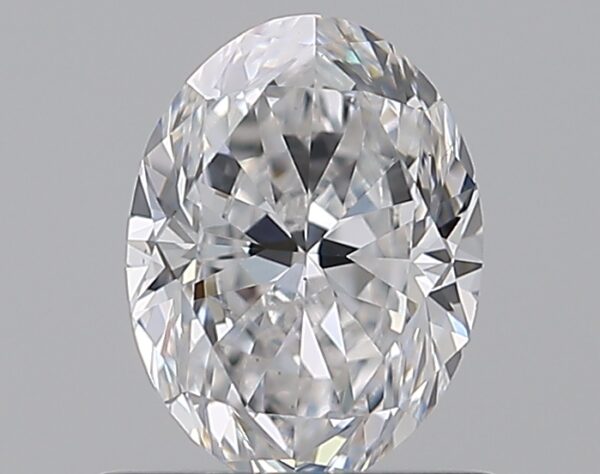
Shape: oval
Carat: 0.71
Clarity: SI1
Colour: D
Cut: VG
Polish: EX
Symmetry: VG
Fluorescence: M
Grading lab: GIA
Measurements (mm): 6.51 x 4.9 x 3.16